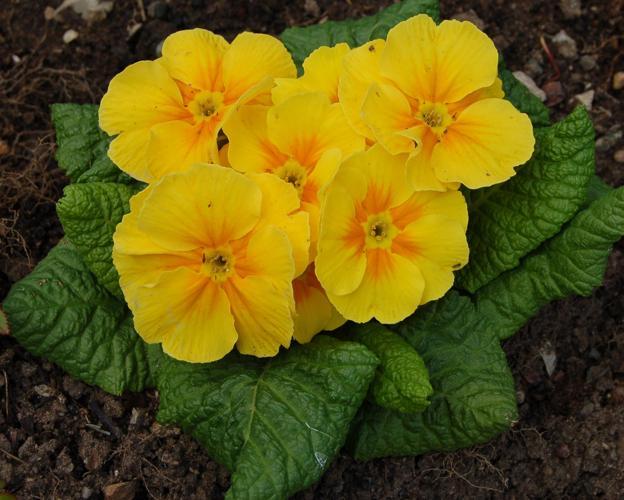
Label: primula